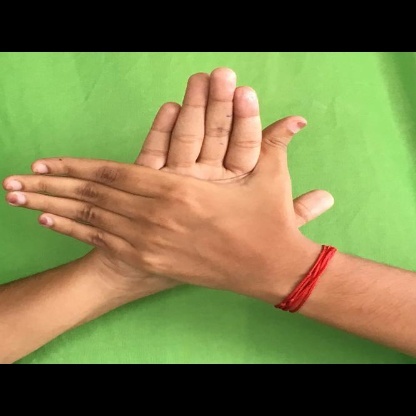
Mudra: Chakra